Romanian Communist Party

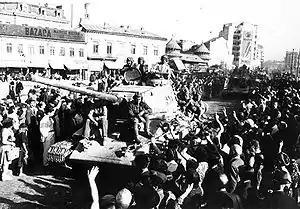
People in Bucharest greet Romania's new ally, the Red Army, on 31 August 1944

In early 1944, as the Red Army reached and crossed the Prut River during the Second Jassy–Kishinev Offensive, the self-confidence and status gained by the PCdR made possible the creation of the Bloc, which was designed as the basis of a future anti-Axis government. Parallel contacts were established, through Lucrețiu Pătrășcanu and Emil Bodnăraș, between the PCdR, the Soviets, and King Michael. A seminal event also occurred during those months: Ștefan Foriș, who was still general secretary, was deposed by with Soviet approval by the rival ""prison faction""(at the time, it was headed by former inmates of Caransebeș prison); replaced with the troika formed by Gheorghe Gheorghiu-Dej, Constantin Pîrvulescu, and Iosif Rangheț, Foriș was discreetly assassinated in 1946. Several assessments view Foriș's dismissal as the complete rupture in historical continuity between the PCdR established in 1921 and what became the ruling party of Communist Romania.